Carmen Menayo

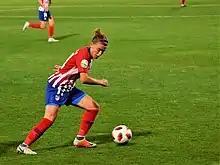
Carmen Menayo in 2018

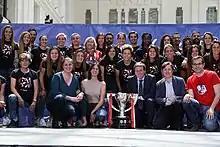
The mayoress receives the team of Atlético Madrid Femenino, winner of the 2019 Liga Iberdola

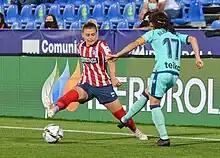
Carmen Menayo with Atlético Madrid Femenino

On 19 June 2014, Menayo signed for Santa Teresa, which had just been promoted to the Primera División. She made her debut in the Primera División on 7 September 2014, at the age of 16, where her team lost to Transportes Alcaine by 3 to 1. She was a starter throughout the season and only lost one game per call with the Spain Under-17 team and scored a goal. Although Menayo came to the team as a left winger or forward, she was delaying her position to the side, and with the injury of Paralejo, manager Juan Carlos Antúnez, reconverted her to central defender. The team finished the season in ninth position, achieving the goal of maintaining category.